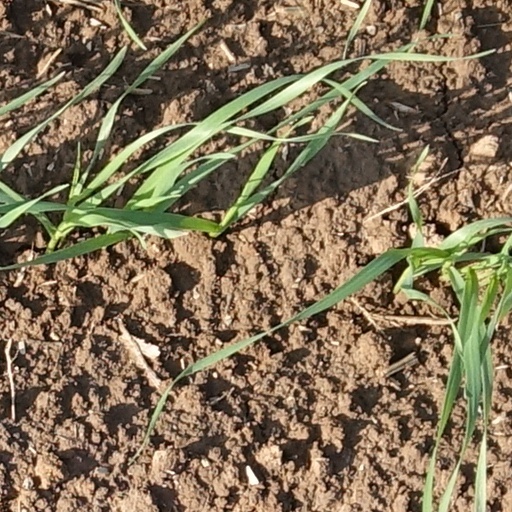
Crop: wheat